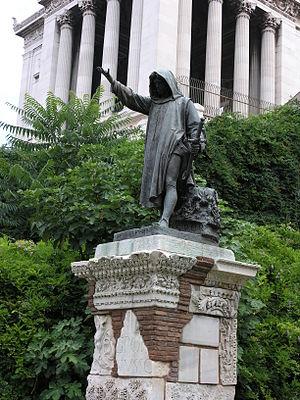
Francesco Petrarca, en français Pétrarque, est un érudit, poète et humaniste florentin. Avec Dante Alighieri et Boccace, il compte parmi les premiers grands auteurs de la littérature italienne, et en demeure l’un des plus éminents.